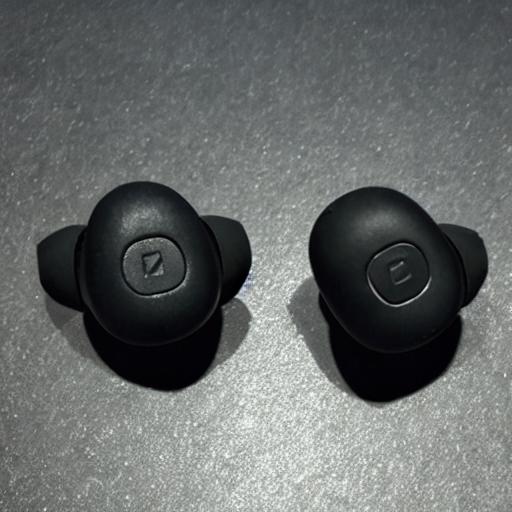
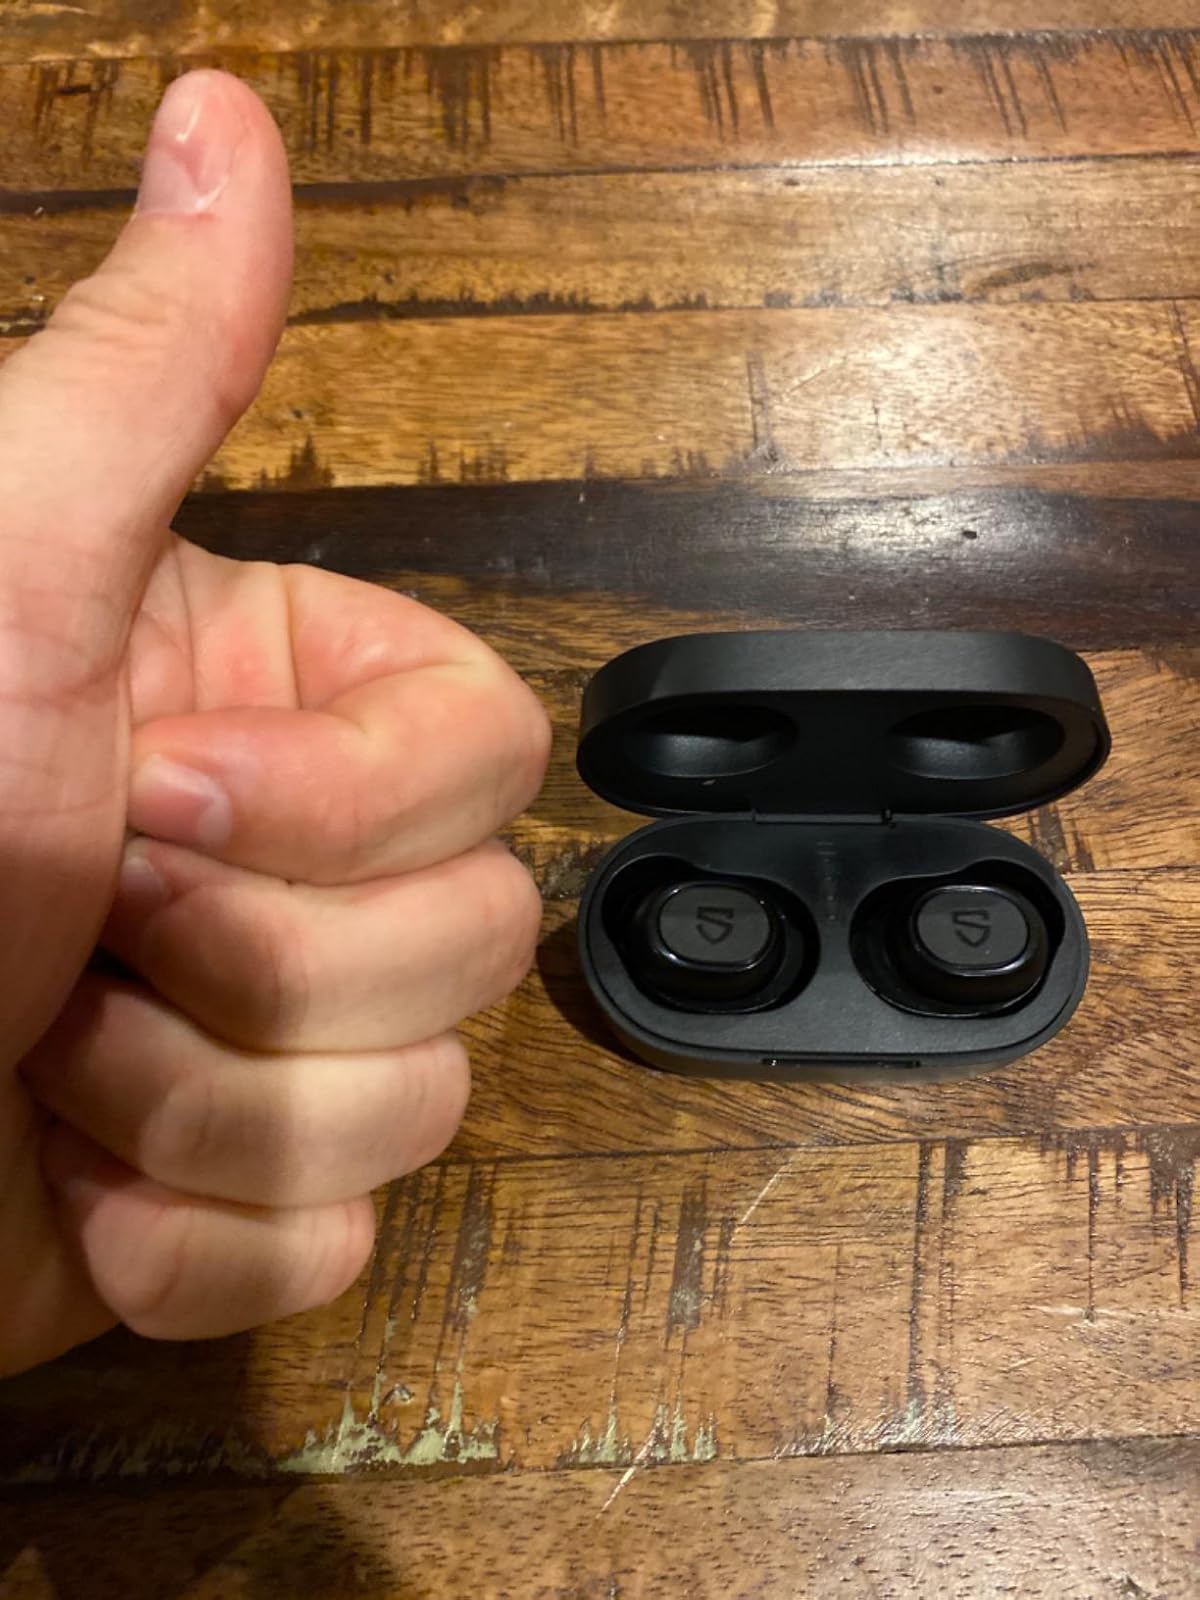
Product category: earbuds
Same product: no